Pierre Oba

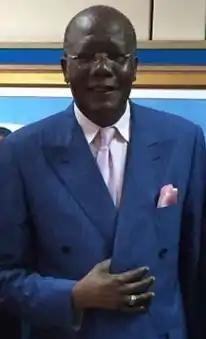
Minister of Mines, Pierre Oba (center) - Validation mission in Republic of the Congo, May 2017

Pierre Oba (born 17 July 1953) is a Congolese security official who has served in the government of Congo-Brazzaville as Minister of Mines since 2005. During the 1980s, he served successively as Director of Presidential Security and as Director-General of Public Security. Later, he was Minister of the Interior from 1997 to 2002 and Minister of Security from 2002 to 2005. He is also a "Général de Brigade" of the National Police.